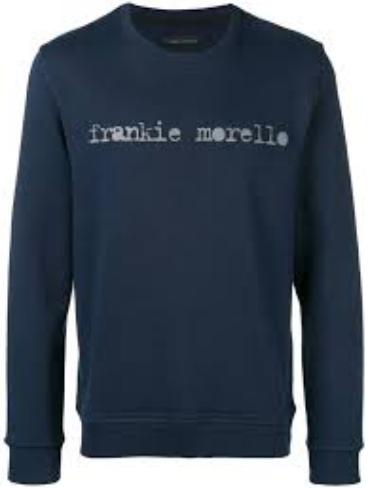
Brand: Frankie Morello
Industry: Clothes